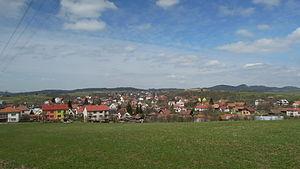
Lačnov est une commune du district de Vsetín, dans la région de Zlín, en République tchèque. Sa population s'élevait à 866 habitants en 2018.